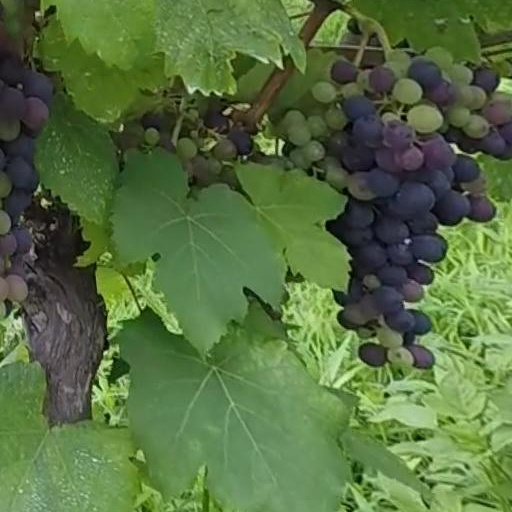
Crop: grape